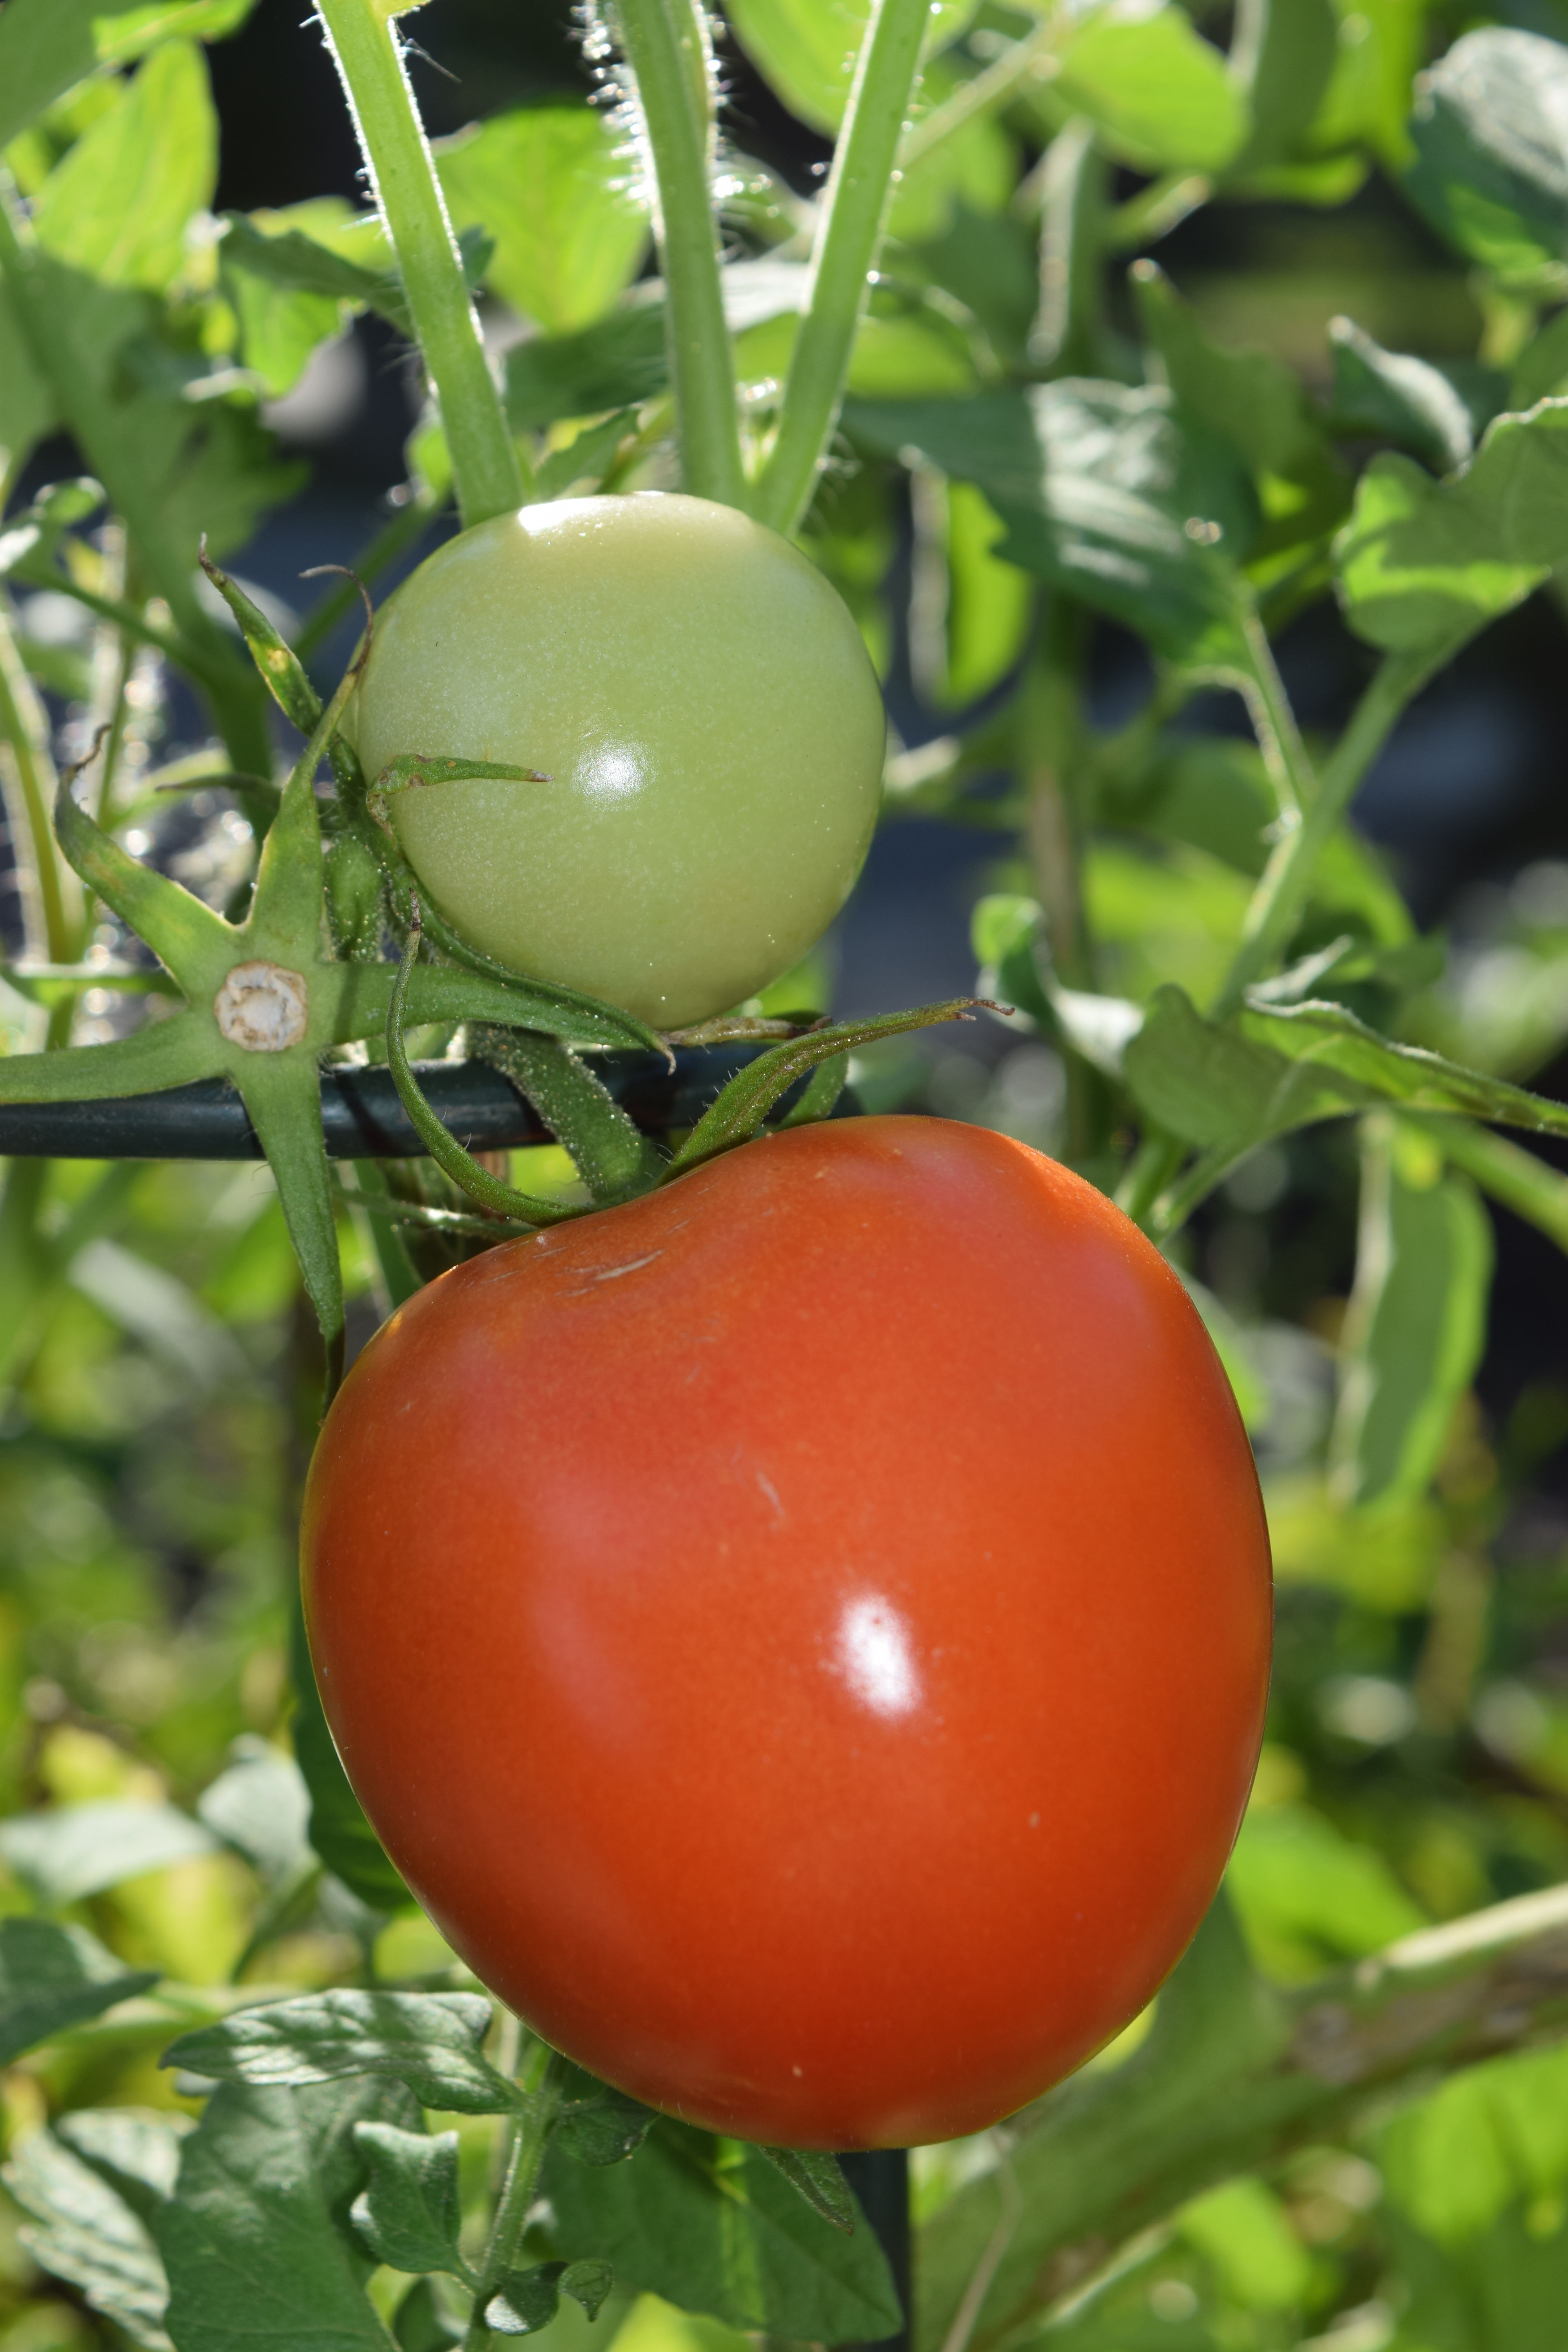
plant, fruit, flower, ripe, food, green, red, produce, vegetable, juicy, tomato, tomatoes, raw, organic, flowering plant, unripe, land plant, potato and tomato genus